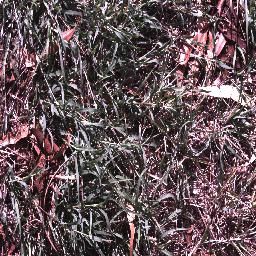
Label: negative